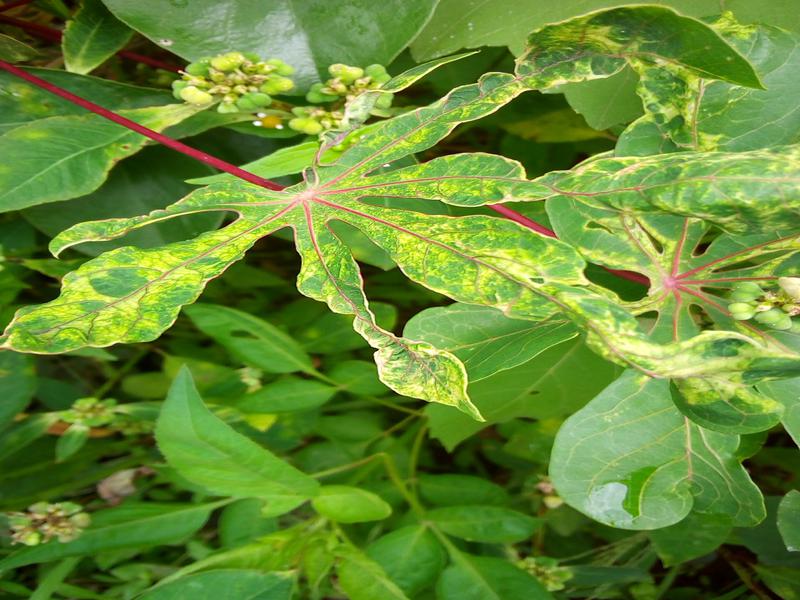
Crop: cassava
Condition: mosaic_disease